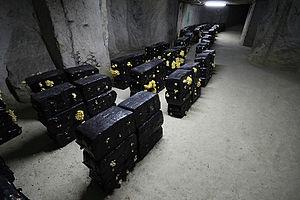
Champignonnière
Une champignonnière est un lieu de culture de champignons. Les champignonnières sont des milieux sombres et humides, conditions idéales pour le développement des champignons. Le plus souvent on y cultive l'agaricus, plus connu sous le nom de champignon de Paris ou champignon de couche mais on sait aussi cultiver le pleurote, la truffe, la morille, le pied-bleu, le champignon noir et le shiitaké pour les plus courants. Les progrès en myciculture permettent de cultiver régulièrement de nouvelles espèces mais elles ne sont pas toutes rentables économiquement parlant.